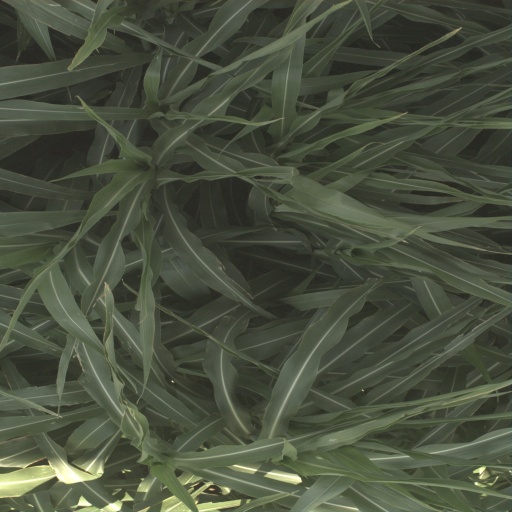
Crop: sorghum